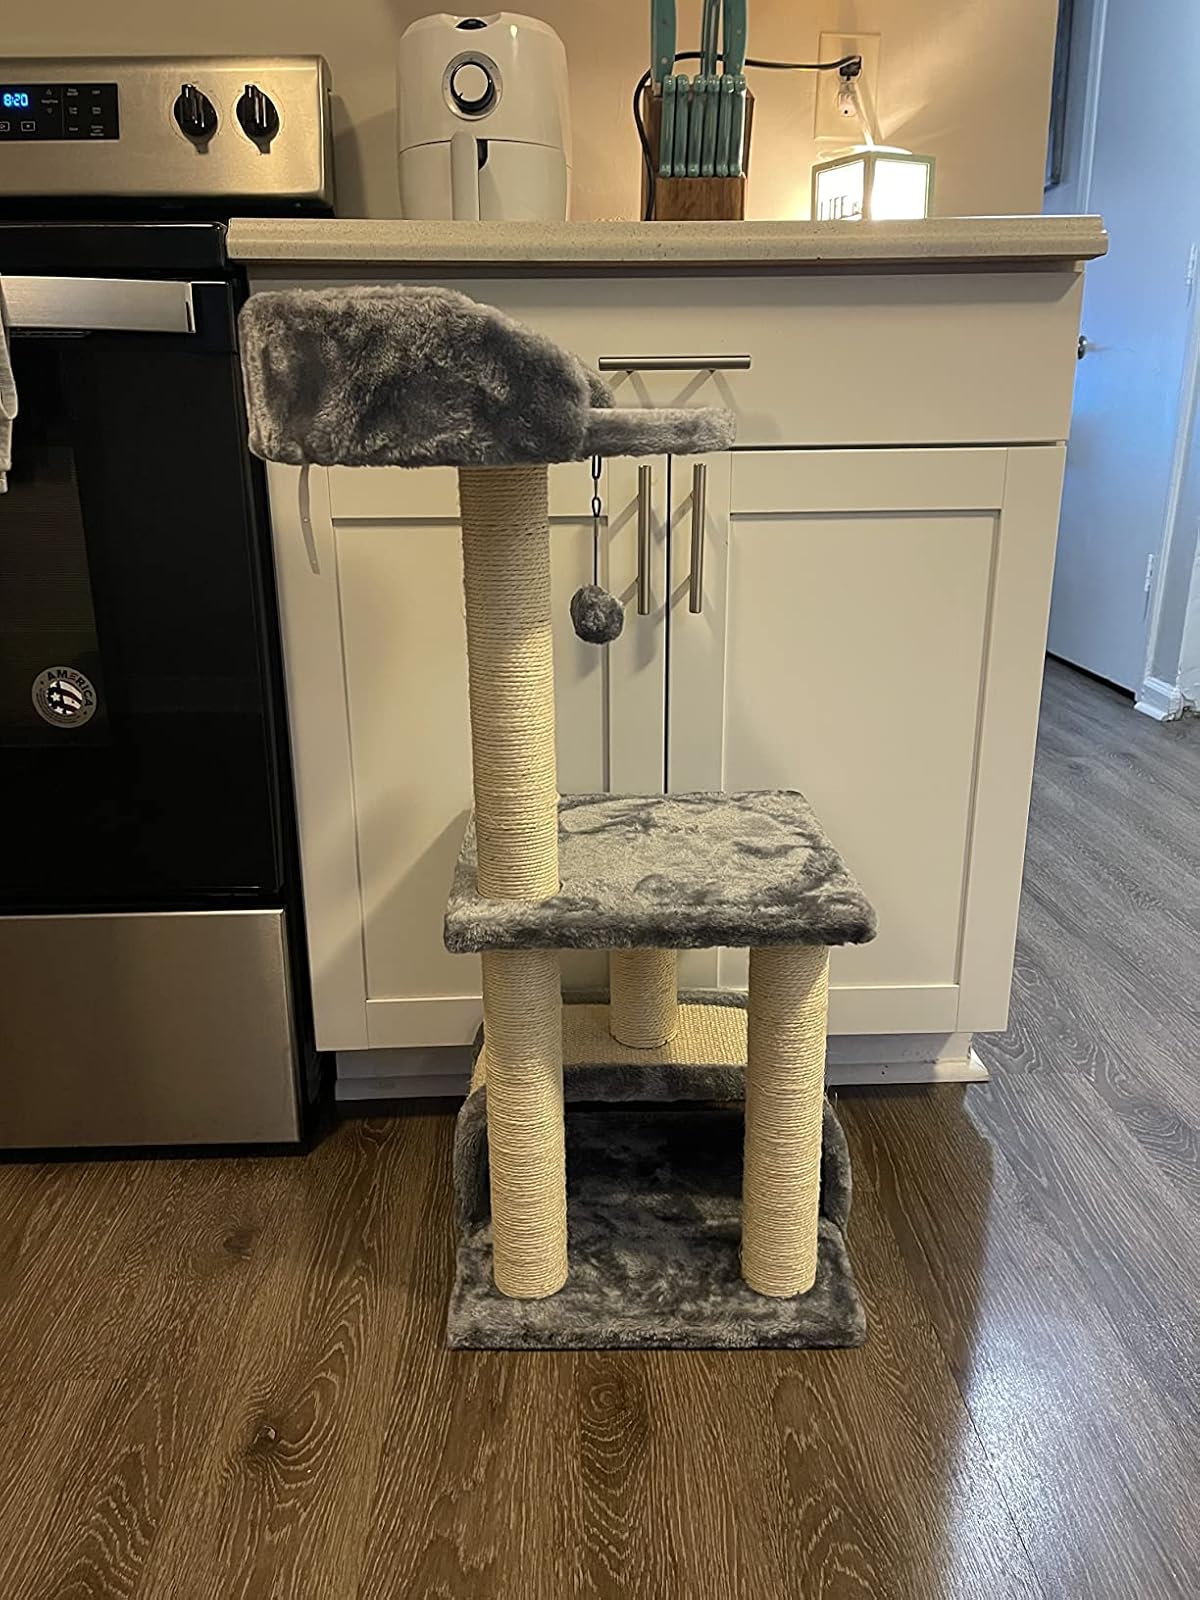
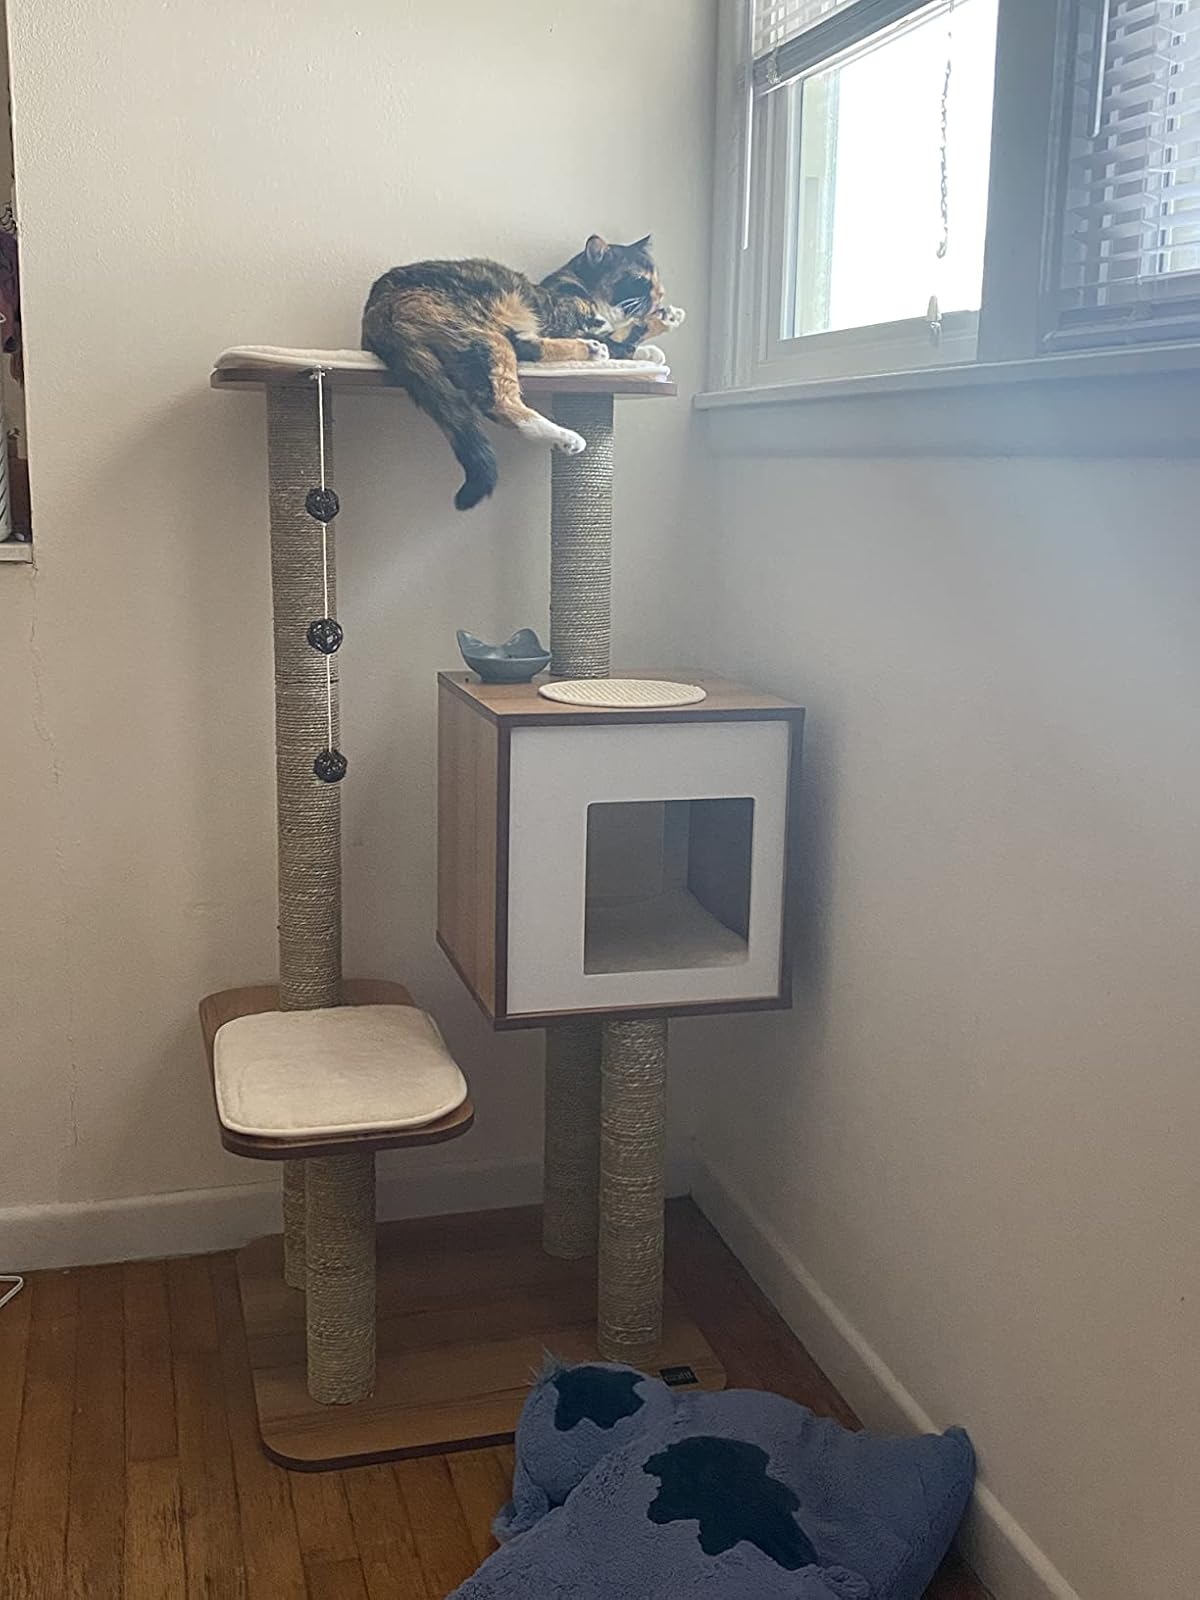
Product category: items_cat tree
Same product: no